Becraft Formation

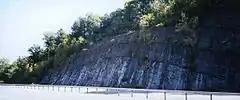
A road cut of an anticline near Kingston, New York. The bottom layer is the Becraft Formation.

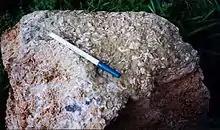
A piece of the Becraft Formation showing an abundance of crinoid and brachiopod fossils.

The Becraft Formation is a geologic formation of marine sedimentary rock found in New York State. The Becraft is a part of the lower Devonian Helderberg Group and conformably overlies the New Scotland Formation and is overlain by the Alsen Formation throughout the lower Hudson Valley of New York State. The formation is Gedinnian in age. Outcrops of the formation are found from the New York-New Jersey border to the Helderbergs of Albany County, New York and as far west as Schoharie County, New York. The thickness of the formation varies from around 3 meters in Canajoharie to 8 meters thick in Albany and swells to 27 meters near Kingston. The Becraft Formation is named for Becraft Mountain in western Columbia County, New York where it prominently crops out.